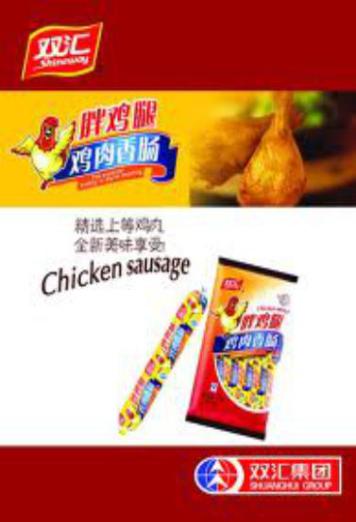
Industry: Food